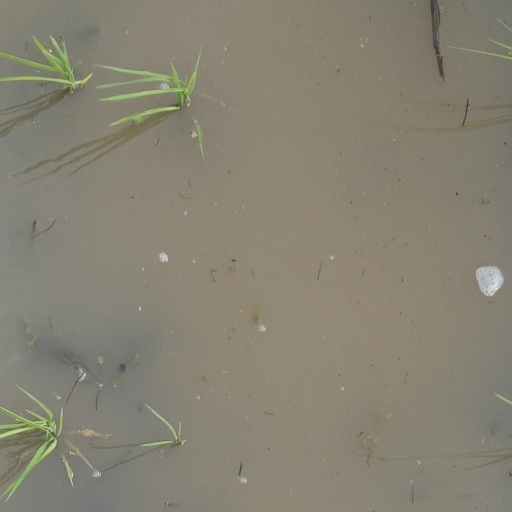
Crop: rice